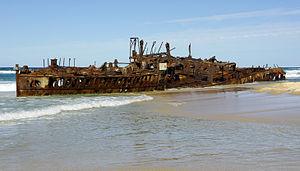
Le SS Maheno est un navire, construit pour le confort et la vitesse en 1904 en Écosse.